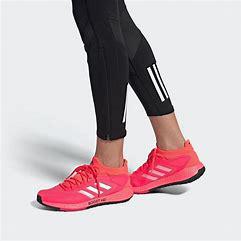
Brand: Adidas
Model: Pulseboost HD